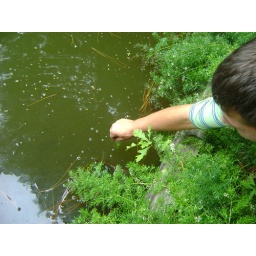
Tons of fish in undisturbed water